Apemantus

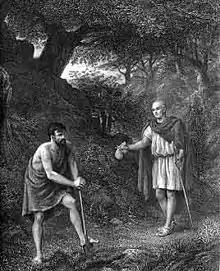
"Timon and Apemantus" (1873)

Apemantus is a character in the play "Timon of Athens" by William Shakespeare. He is a cynical and misanthropic philosopher. His name means "feeling no pain".